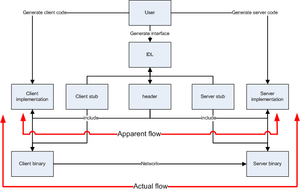
En informatique et en télécommunication, RPC est un protocole réseau permettant de faire des appels de procédures sur un ordinateur distant à l'aide d'un serveur d'applications. Ce protocole est utilisé dans le modèle client-serveur pour assurer la communication entre le client, le serveur et d’éventuels intermédiaires.